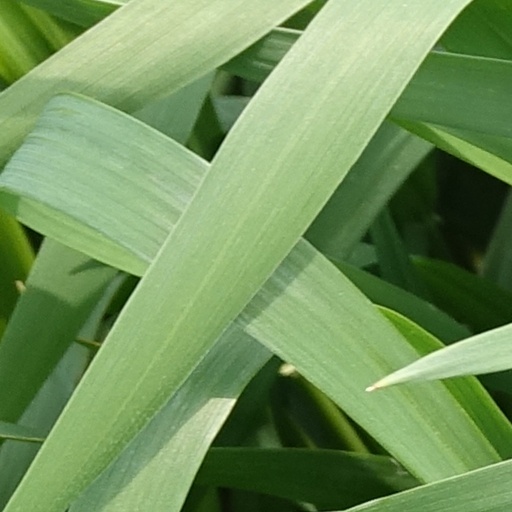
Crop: wheat